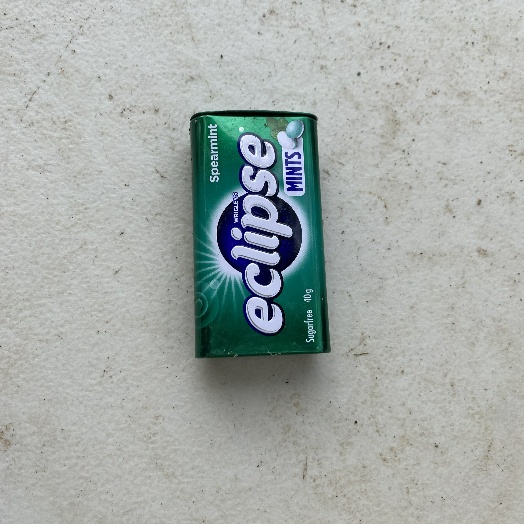
Label: Metal